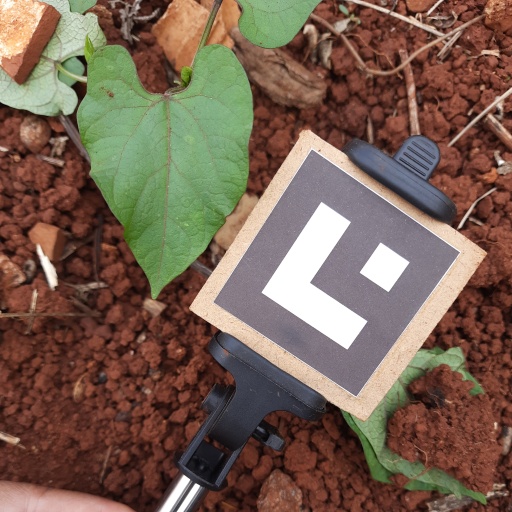
Observations: wavy surface, no eating holes, with soild dust, under shade